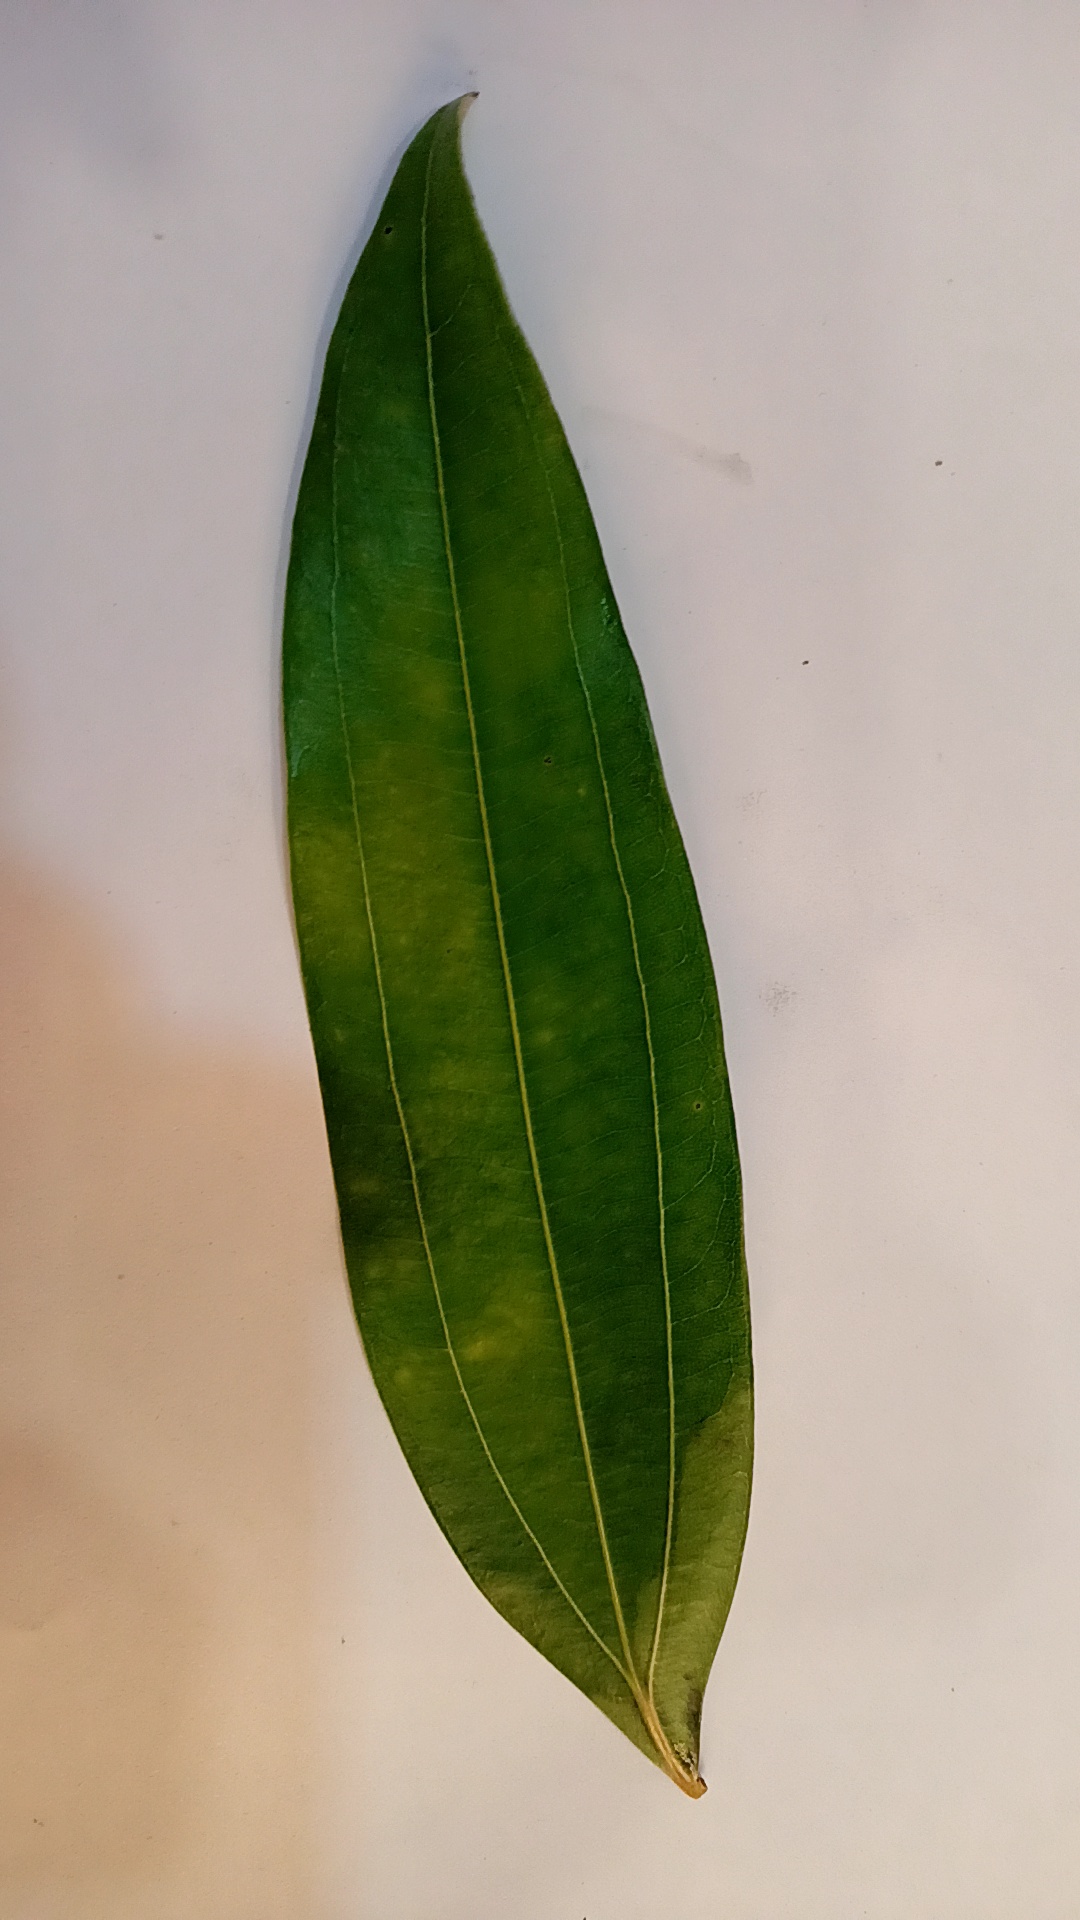
Label: Healthy